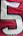
Number: 5